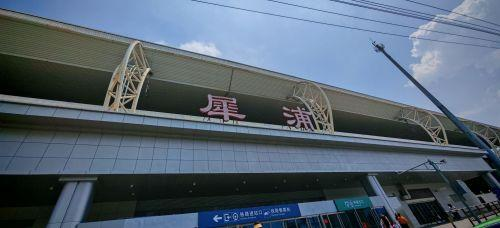
地标名称：犀浦站
所在城市：成都市·郫都区